August Babberger

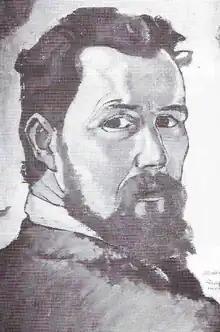
Self-portrait, 1912

August Babberger (8 December 1885 – 3 September 1936) was a German painter. His work was part of the painting event in the art competition at the 1928 Summer Olympics.